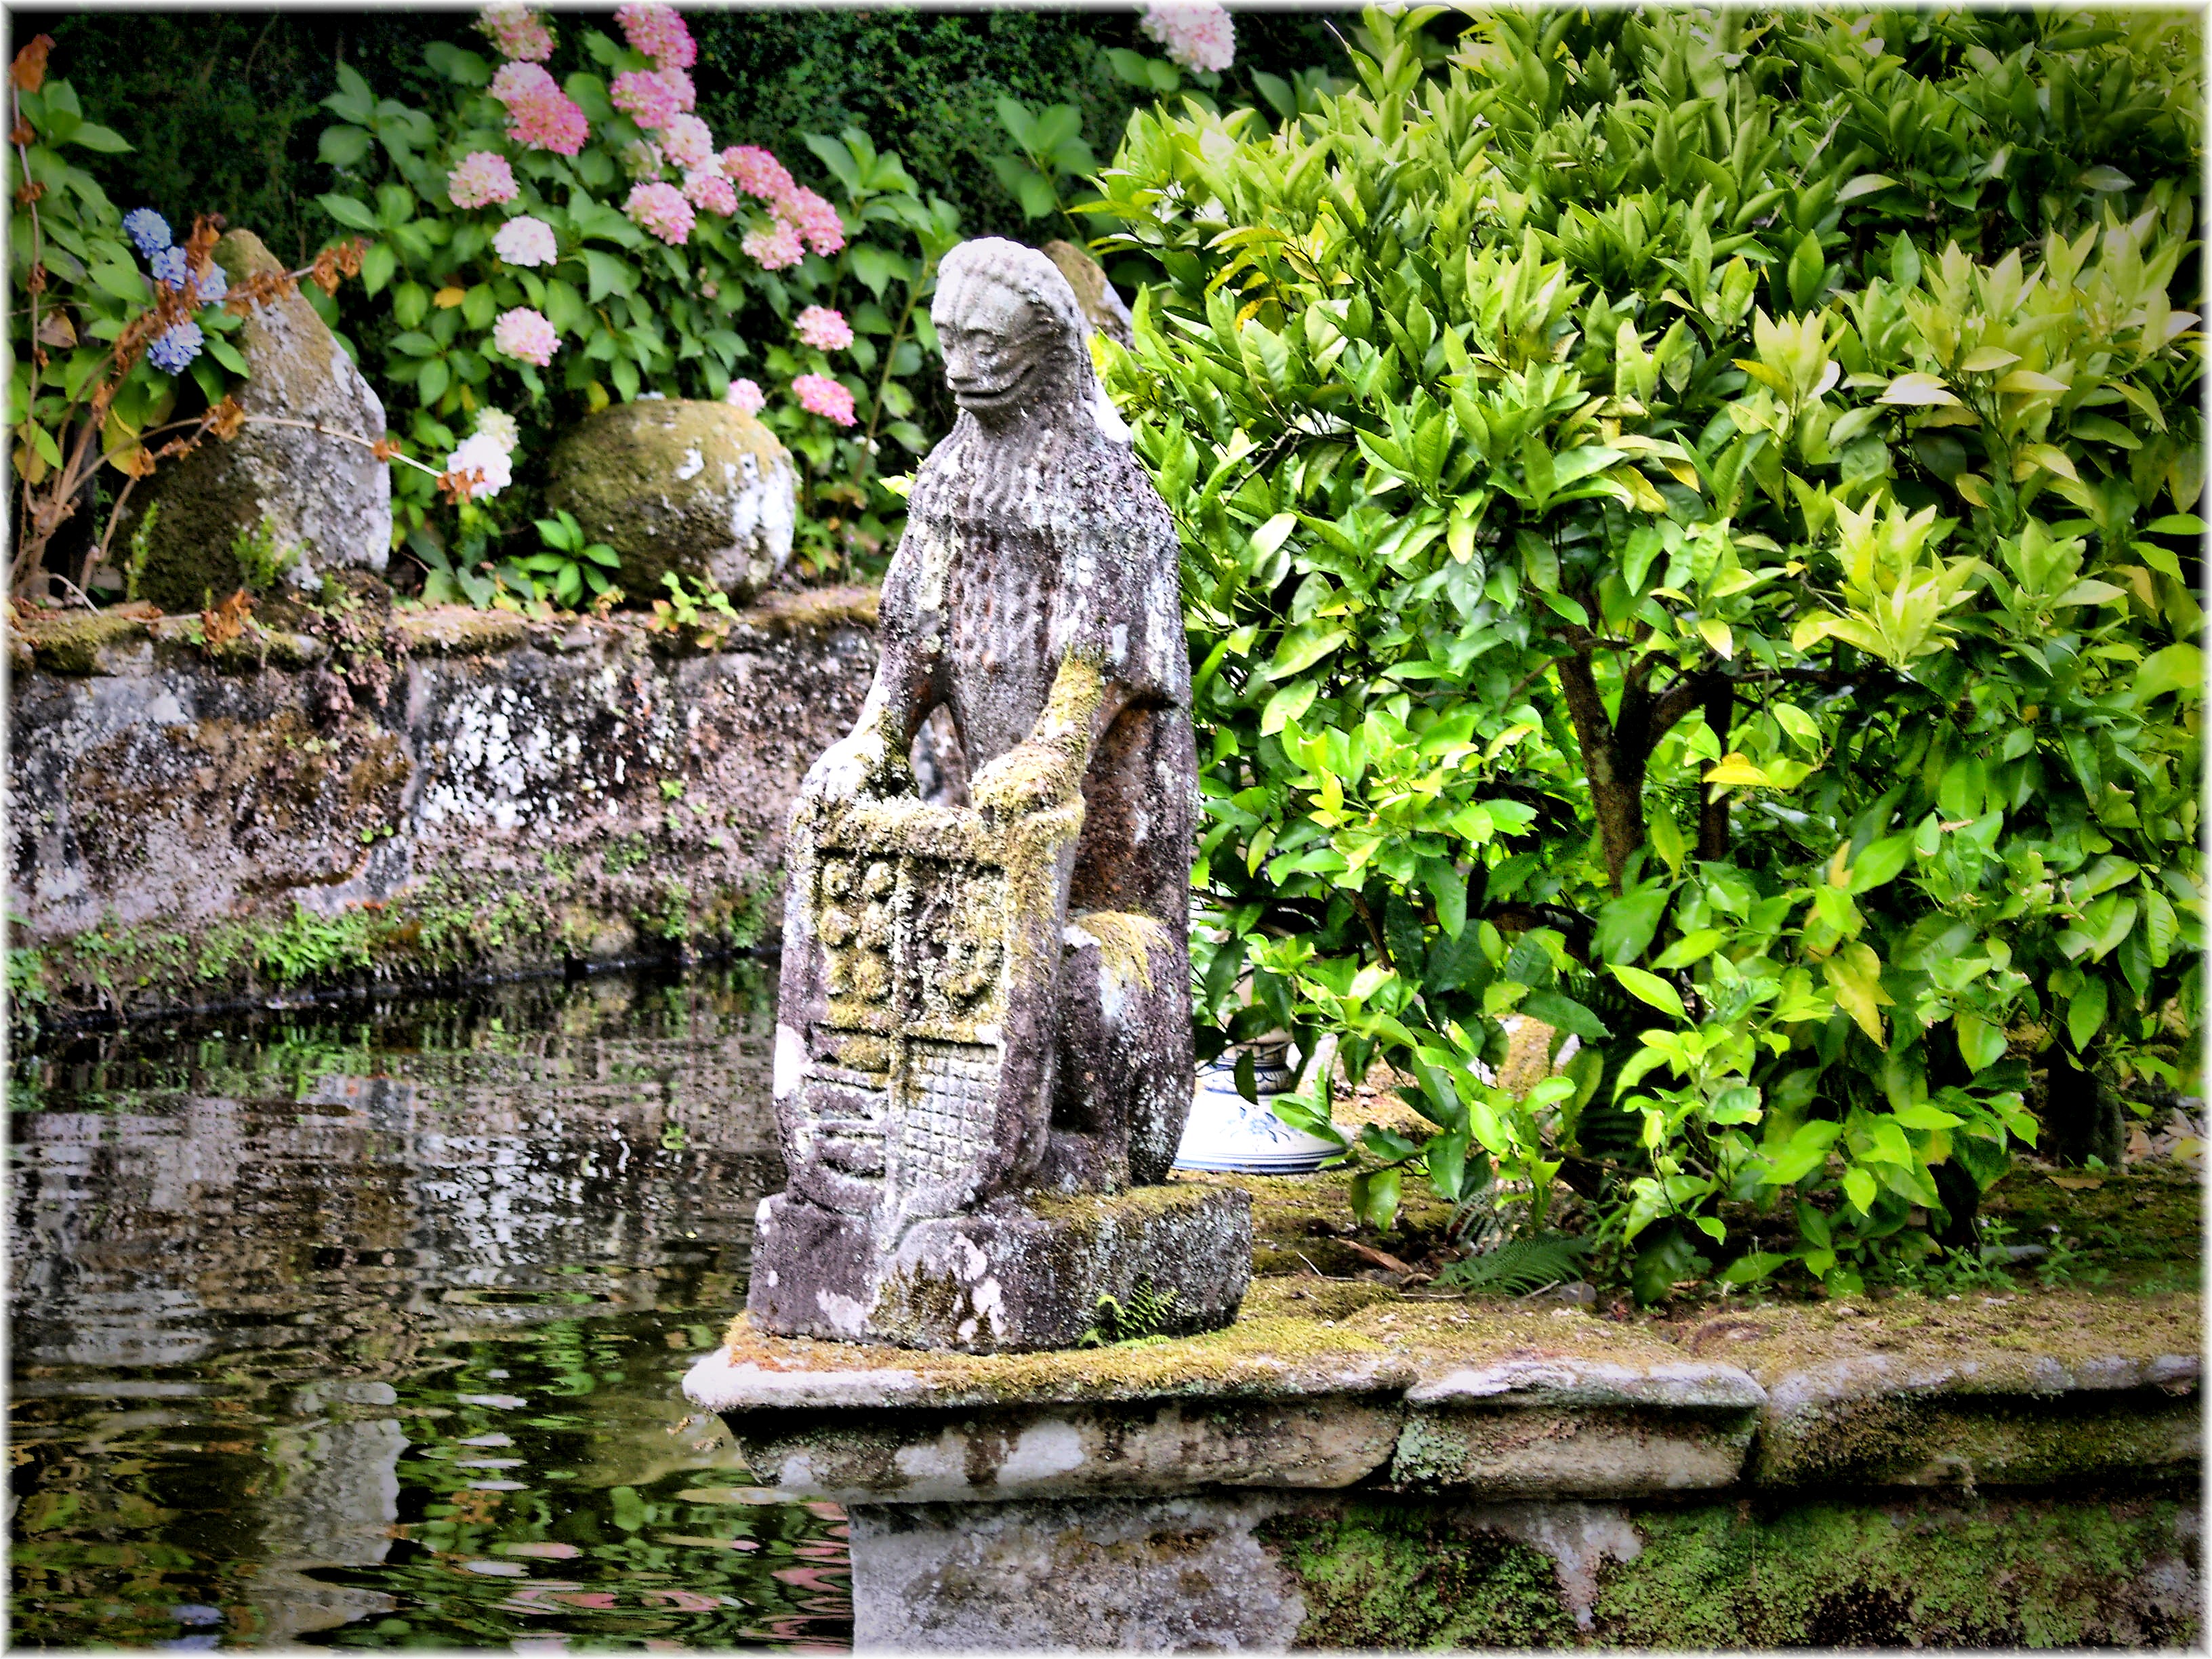
rock, flower, wall, monument, statue, botany, garden, sculpture, art, temple, ruins, fountain, water feature